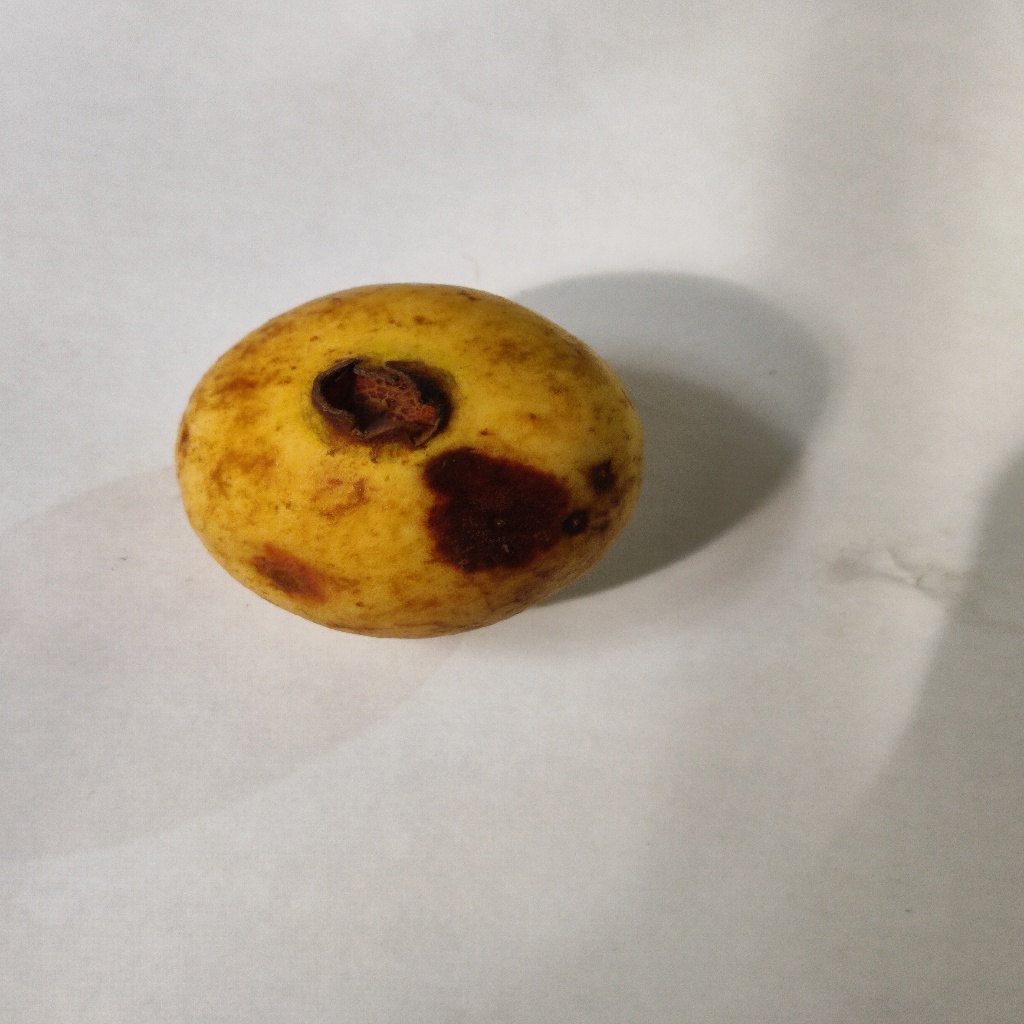
Crop: guava
Quality class: Defect